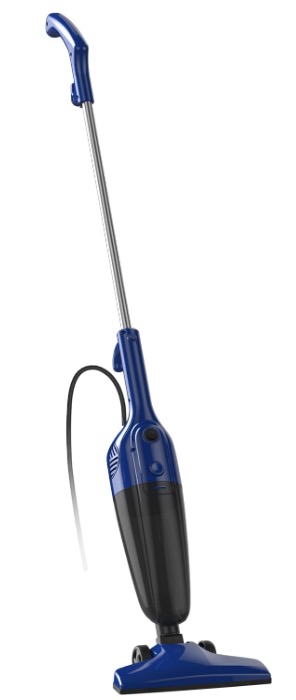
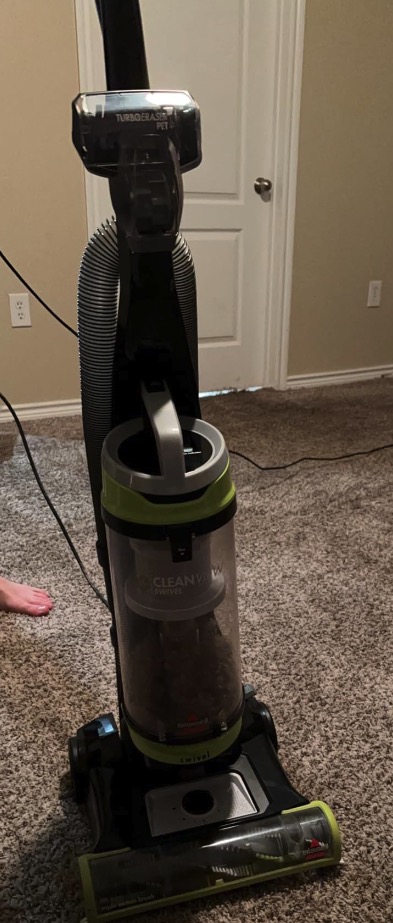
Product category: items_vacuum
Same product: no